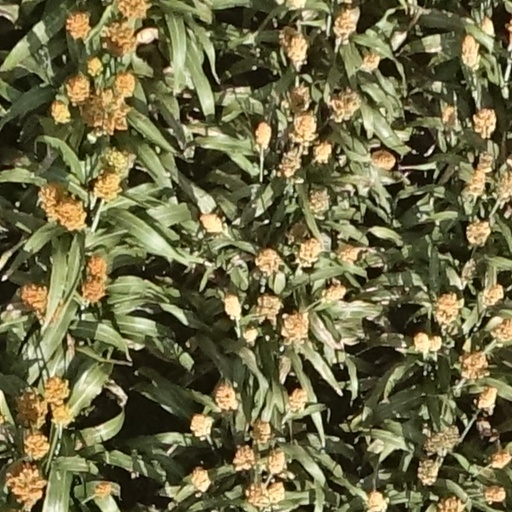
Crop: sorghum